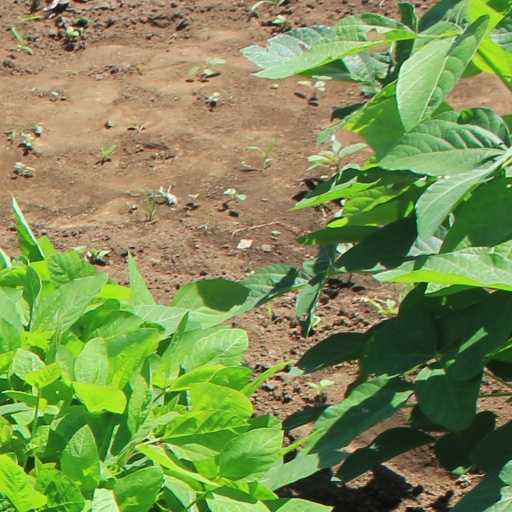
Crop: soybean